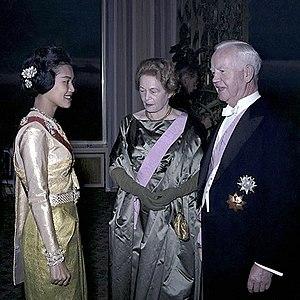
Sirikit Kitiyakara, née le 12 août 1932 à Bangkok, est reine consort de Thaïlande de 1950 à 2016, comme épouse du roi Bhumibol Adulyadej. Après la mort de son mari, elle est connue comme la « Reine mère », parce qu'elle est la mère du roi actuel, Rama X.